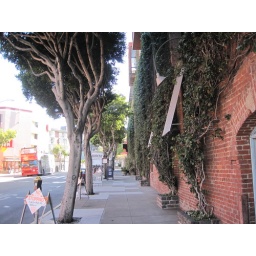
Berkie &amp;amp; I were struck by the beauty of this red brick building and the greenery growing on it.